Contrada of the Tortoise

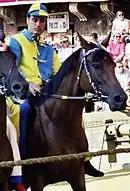
"Il Bufera"

The 1970s and 1980s did not bring any more successes, and the Tartuca had to wait nineteen years and one day for a new banner. On July 3, 1991, credit was due to Salvatore Ladu known as Cianchino, a pupil of the multiple winner Ciancone. Ladu had to deal with rival Chiocciola, whose jockey Falchino took care to block him at the "mossa". Taking advantage of this was Lupa with Il Bufera on Careca, who led for most of his race until the last Casato. There Cianchino, in the meantime rid of Falchino's obstacle, threaded through the Lupa's duo from the inside, achieving his sixth personal success.